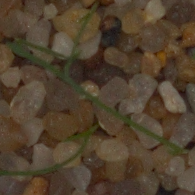
Label: loose_silkybent